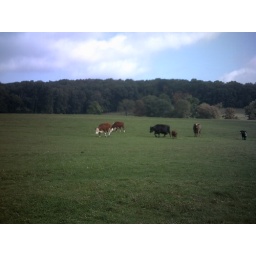
A few of the cows near my house .